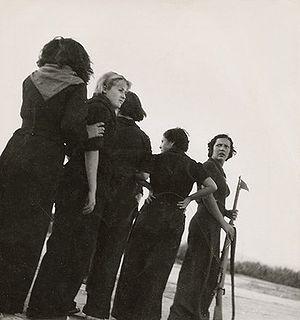
Miliciennes républicaines à l'entrainement pendant la guerre civile espagnole.